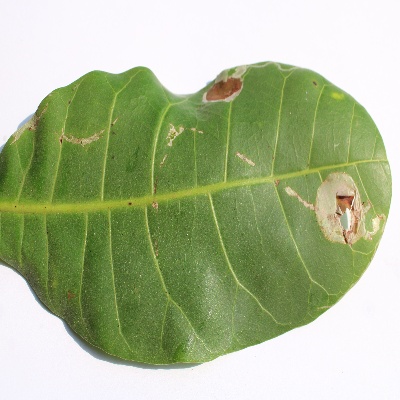
Crop: Cashew
Condition: leaf miner